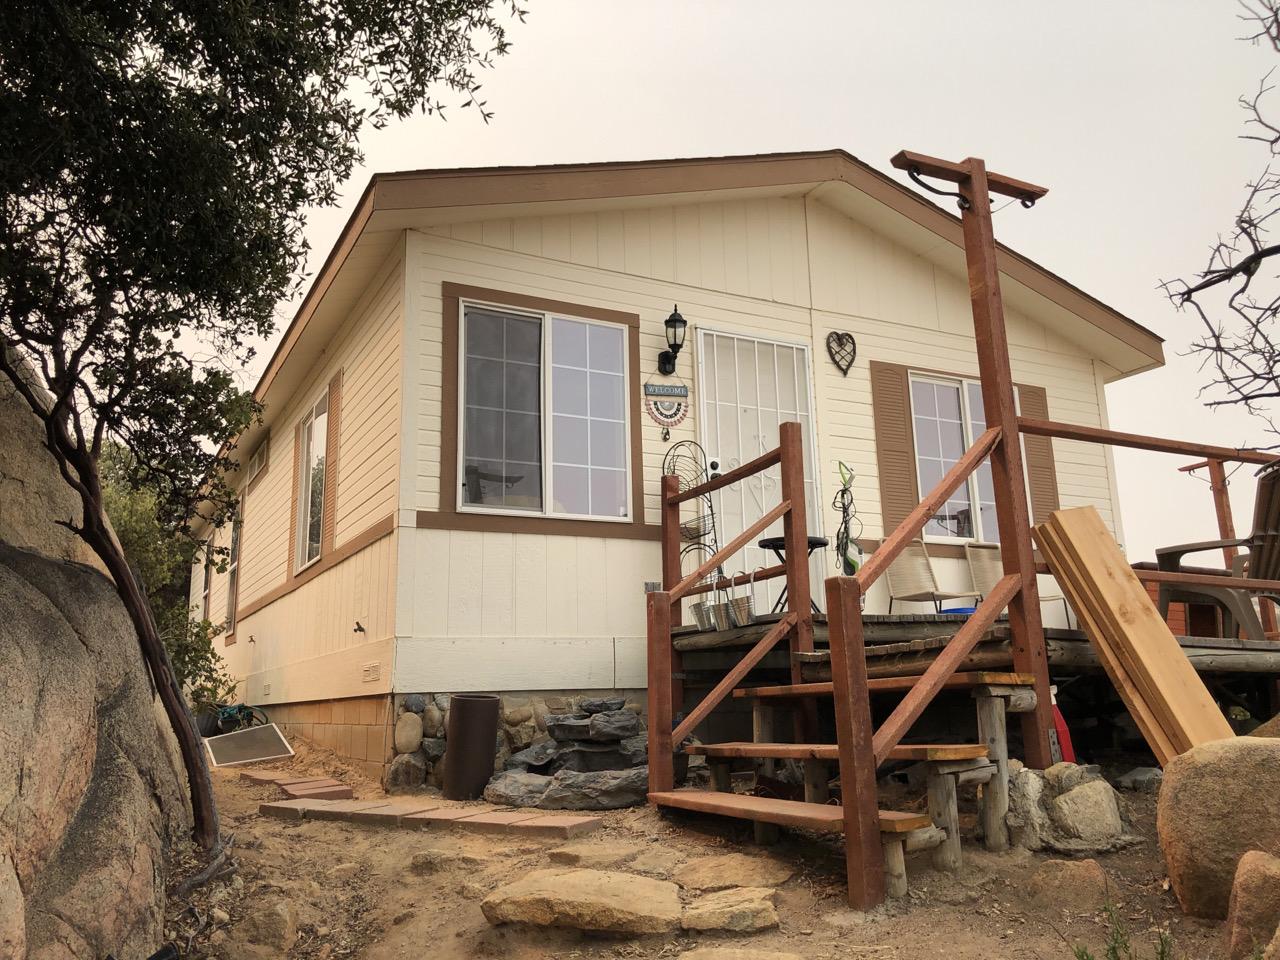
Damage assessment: no_damage